Abrahamic religions

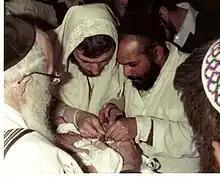
Preparing for a Jewish ritual circumcision.

In Christian theology, God is the eternal being who created and preserves the world. Christians believe God to be both transcendent and immanent (involved in the world). Early Christian views of God were expressed in the Pauline Epistles and the early creeds, which proclaimed one God and the divinity of Jesus.